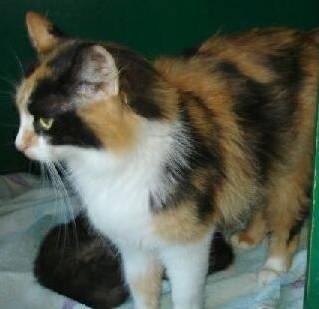
cat